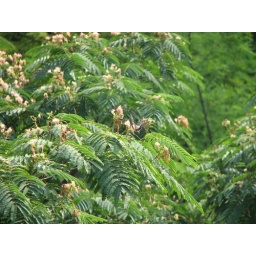
The mimosa tree below my bedroom is being pollenated by many butterflies